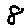
Label: 8